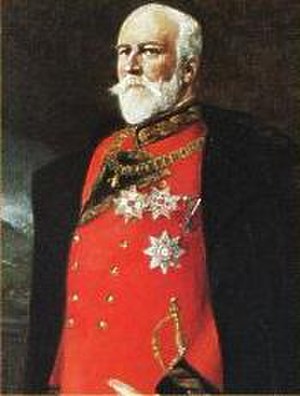
Liechtensteins regenter / Fyrster af Liechtenstein
En kronologisk liste over fyrster af Liechtenstein, Liechtensteindynastiet eller Huset Liechtenstein, som opstod efter slægtens erhvervelse af herskabet Schellenberg og grevskabet Vaduz.